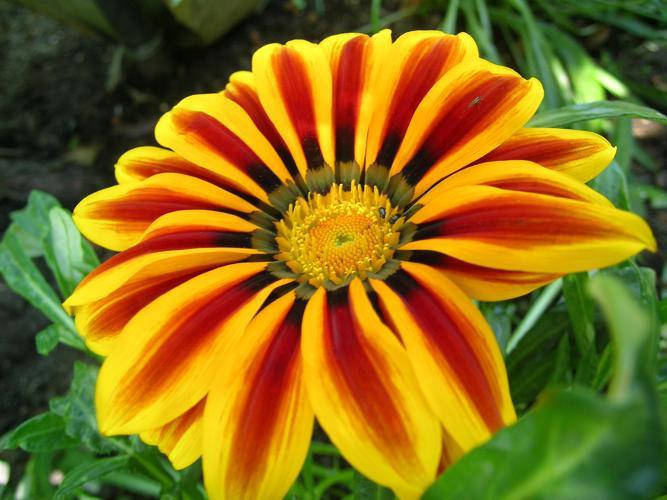
Label: gazania